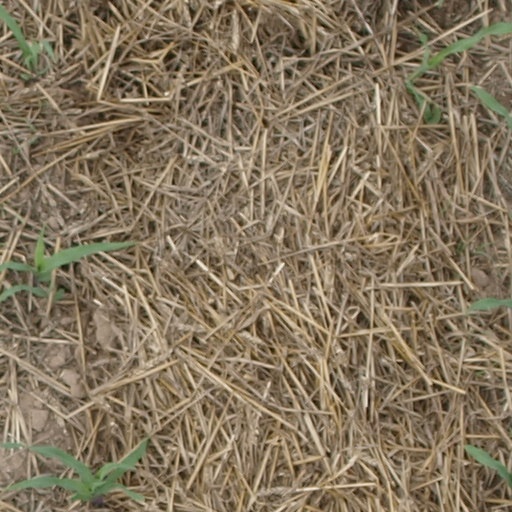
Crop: maize; corn